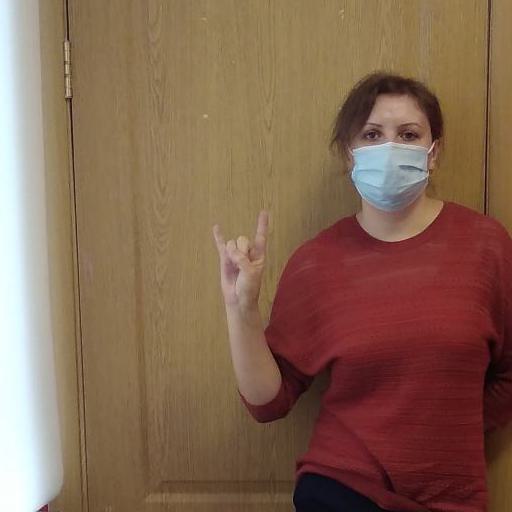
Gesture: rock